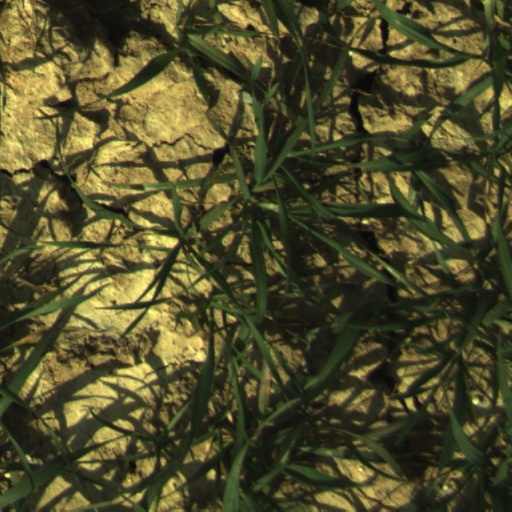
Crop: wheat